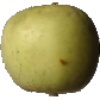
Label: Apple Golden 3